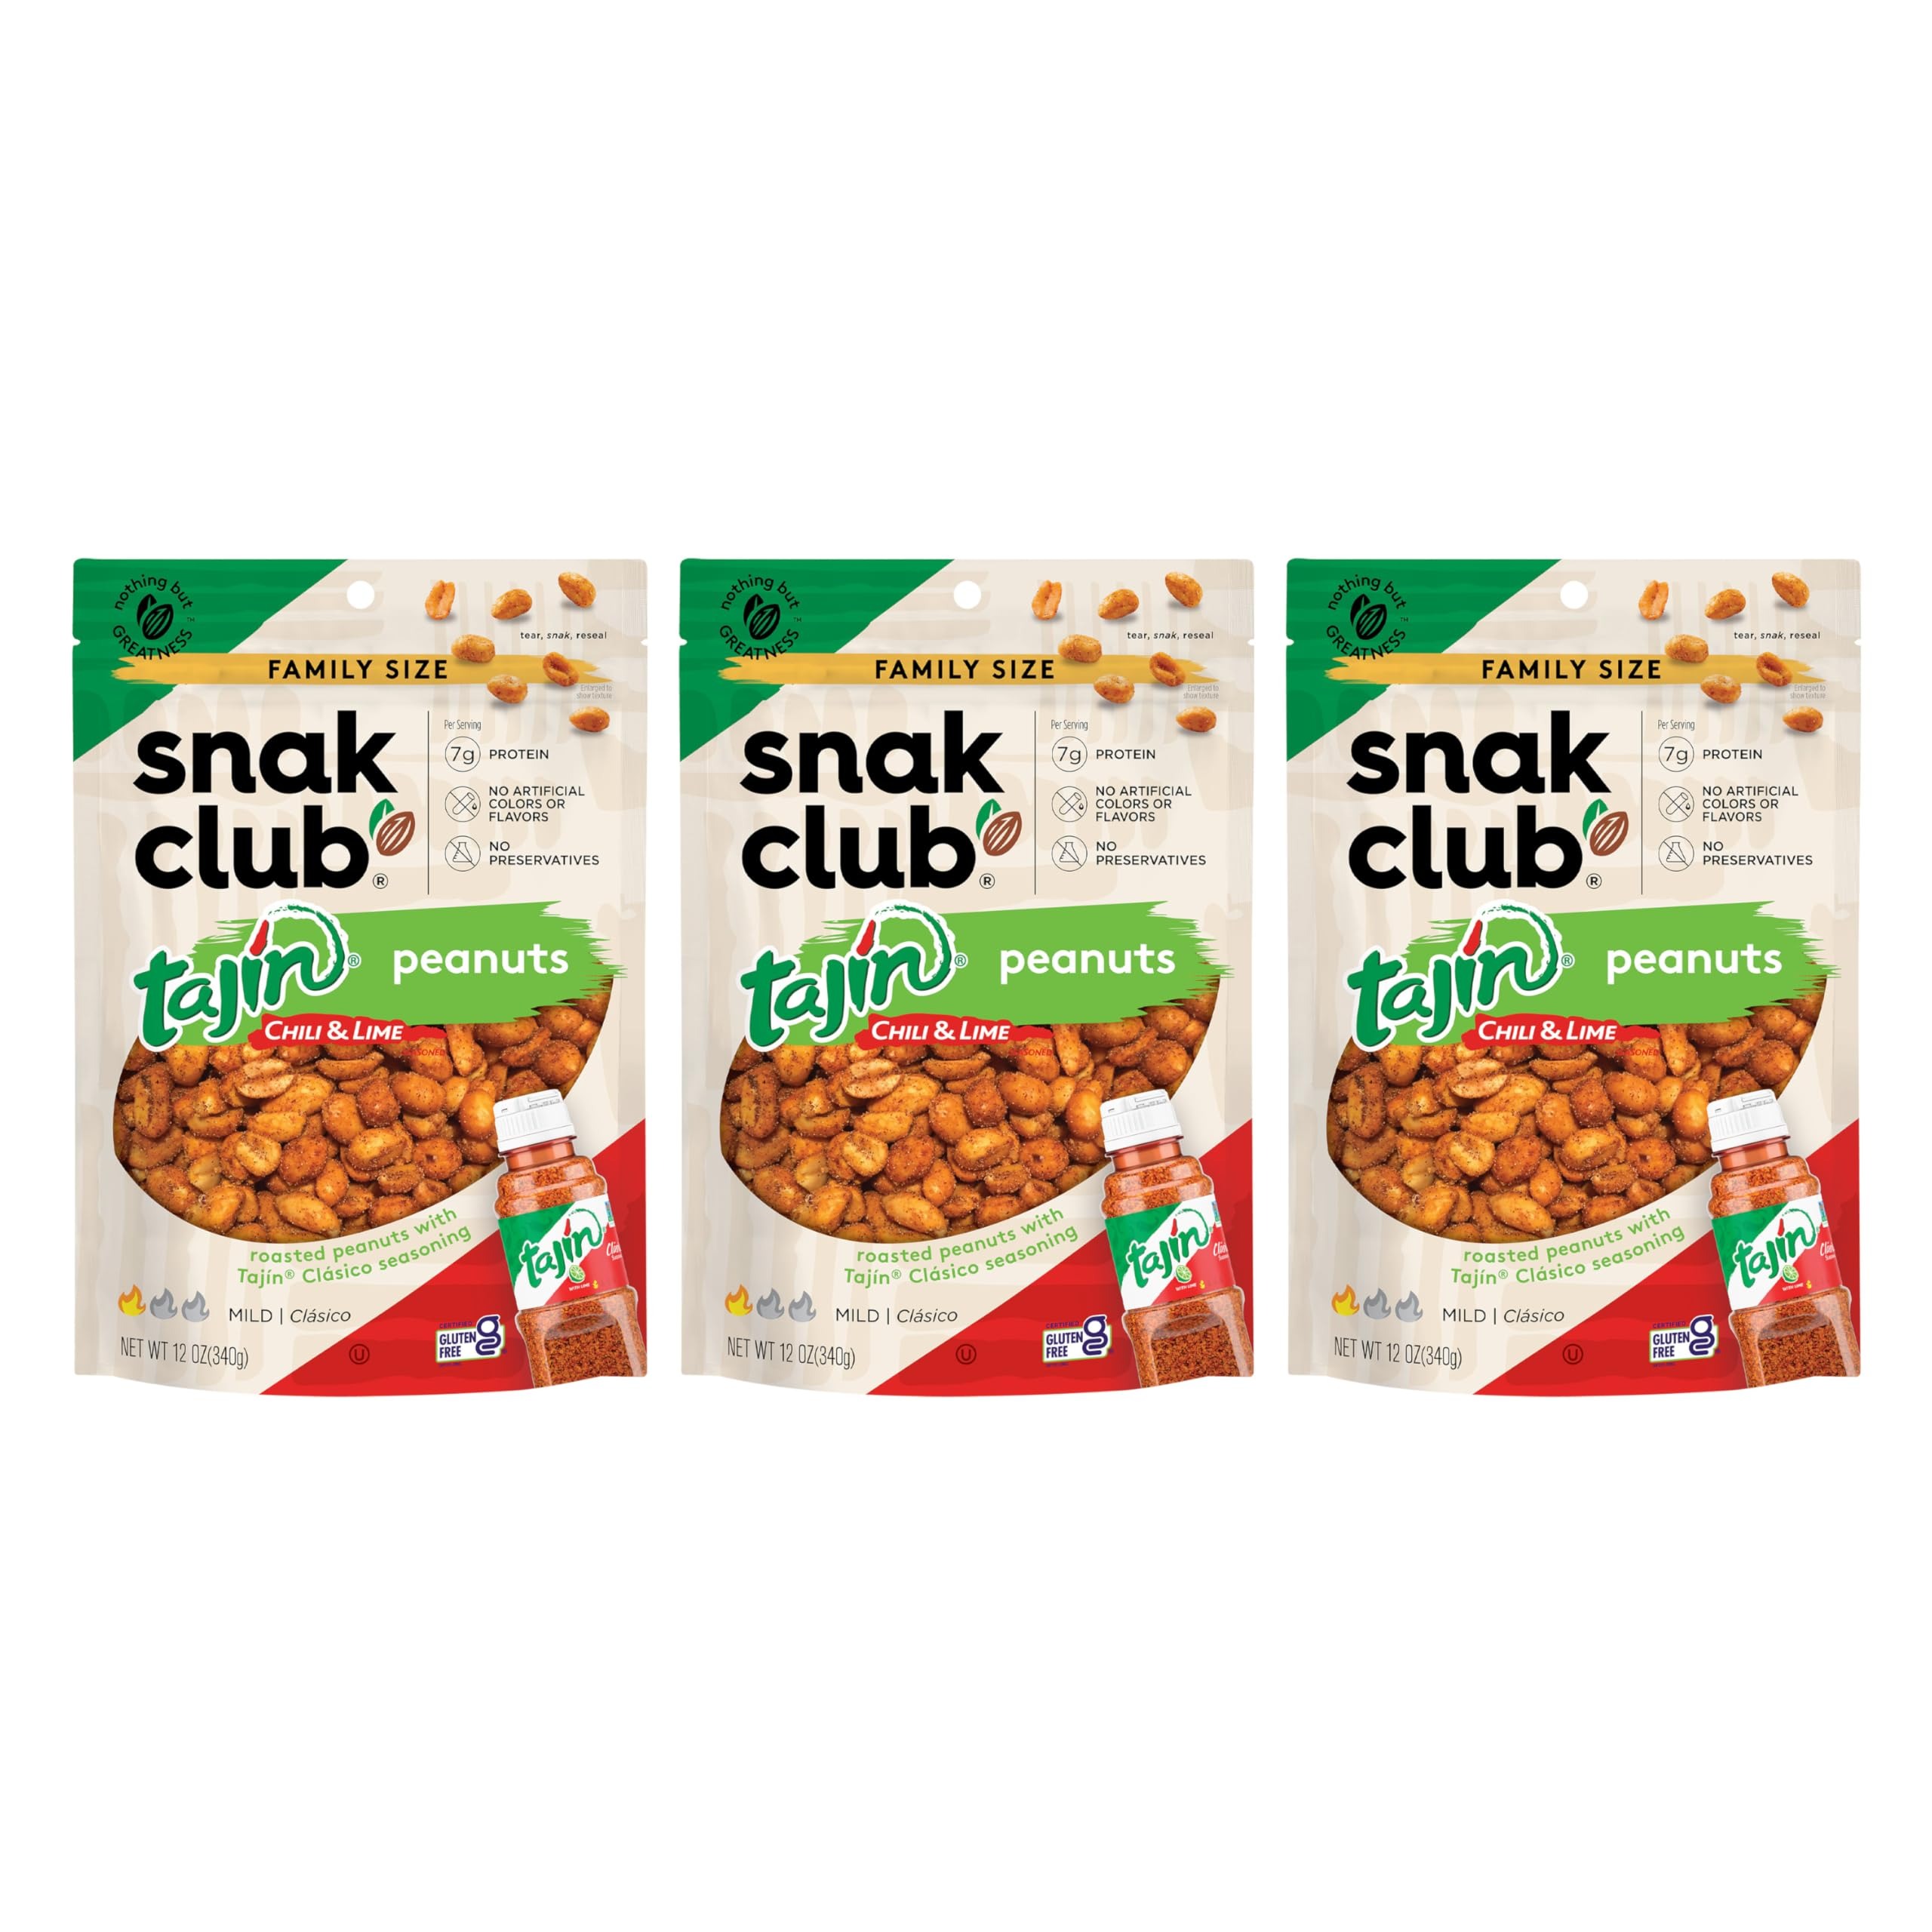
Item Name: Snak Club Tajin Peanuts, Roasted Nuts with Chili and Lime Seasoning, Mild, Gluten-Free, Kosher Snacks, No Artificial Colors or Flavors, Low Cholesterol, 12 oz Resealable Bags, 3 Pack
Bullet Point 1: Tajin Spicy Peanuts: These flavorful roasted peanuts are seasoned with Tajin Clasico seasoning, a mixture of chili peppers, sea salt, and lime. Mild in heat but bold in flavor, these nuts are sure to satisfy.
Bullet Point 2: Perfect for Snack Time: Our nuts with Tajin Clasico are full of flavor, and the 7g of protein per serving will help keep you satisfied throughout the day. This snack is gluten-free*, kosher**, and has no artificial colors, flavors, or preservatives.
Bullet Point 3: Snacks for Every Occasion: These bold and crunchy peanuts are a delicious solution for your snacking needs. The salty nuts are awesome as travel snacks and party treats or for at-home munching. You can even pack them as a lunch snack.
Bullet Point 4: Resealable Pouches: The 12 oz resealable bags make them the ideal tasty treat for solo-snacking at home, in the office, or on a road trip. This convenient pack of nuts will help ensure you always have a fresh packet on hand when hunger strikes.
Bullet Point 5: Other Snak Club Cravings: We don’t stop at craveable spicy peanuts. From raw, roasted, and seasoned nuts to trail mixes packed with protein and chocolate, we’ve got bold snacks for you whenever you need them. We also offer Tajin coated gummies.
Value: 36.0
Unit: Ounce

Price: 12.945